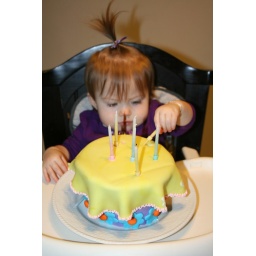
candles in MeMom's Birthday cake